Tropical cyclones in 2014

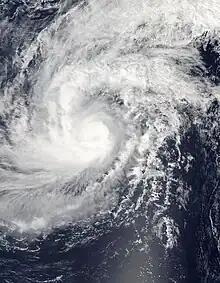
Typhoon Faxai

In January, the Intertropical Convergence Zone , which allows for the formation of tropical waves, is located in the Southern Hemisphere, remaining there until May. This limits Northern Hemisphere cyclone formation to comparatively rare non-tropical sources. In addition, the month's climate is also an important factor. In the Southern Hemisphere basins, January, at the height of the austral summer, is the most active month by cumulative number of storms since records began. Of the four Northern Hemisphere basins, none is very active in January, as the month is during the winter, but the most active basin is the Western Pacific, which occasionally sees weak tropical storms form during the month.